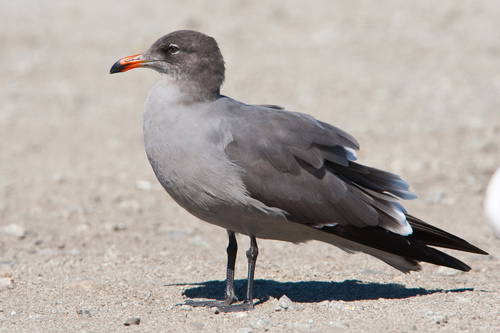
this medium sized bird has a grey belly, an orange beak that is slightly curved, and a black tail.
bird has gray body feathers, gray breast feather, and orange and black beaka big bird with soft gray feathers, an orange bill, and black tail feathers.
a gray bird with a long orange beak that curves downward and has a black tip.
this bird is shades of gray with a long orange hooked bill.
this bird is grey with black and has a long, pointy beak.
this bird is gray in color, with a orange beak.
this bird has wings that are black and has an orange billthe bird has a long curved bill that is red and a grey crown.
this bird has long orange and black bill, with a grey breast.
Species: Heermann Gull